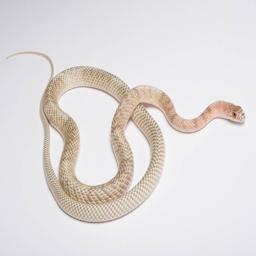
Animal: snakes